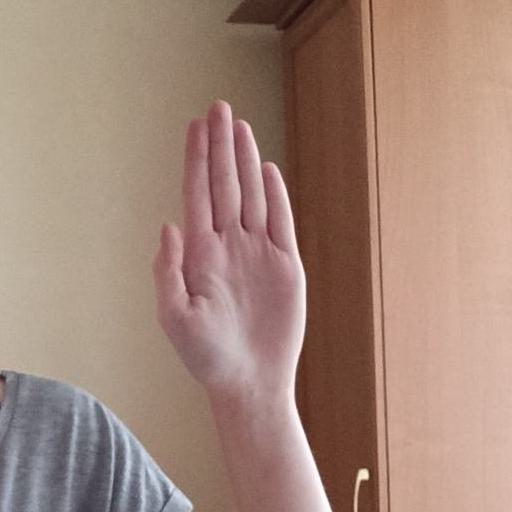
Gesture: stop